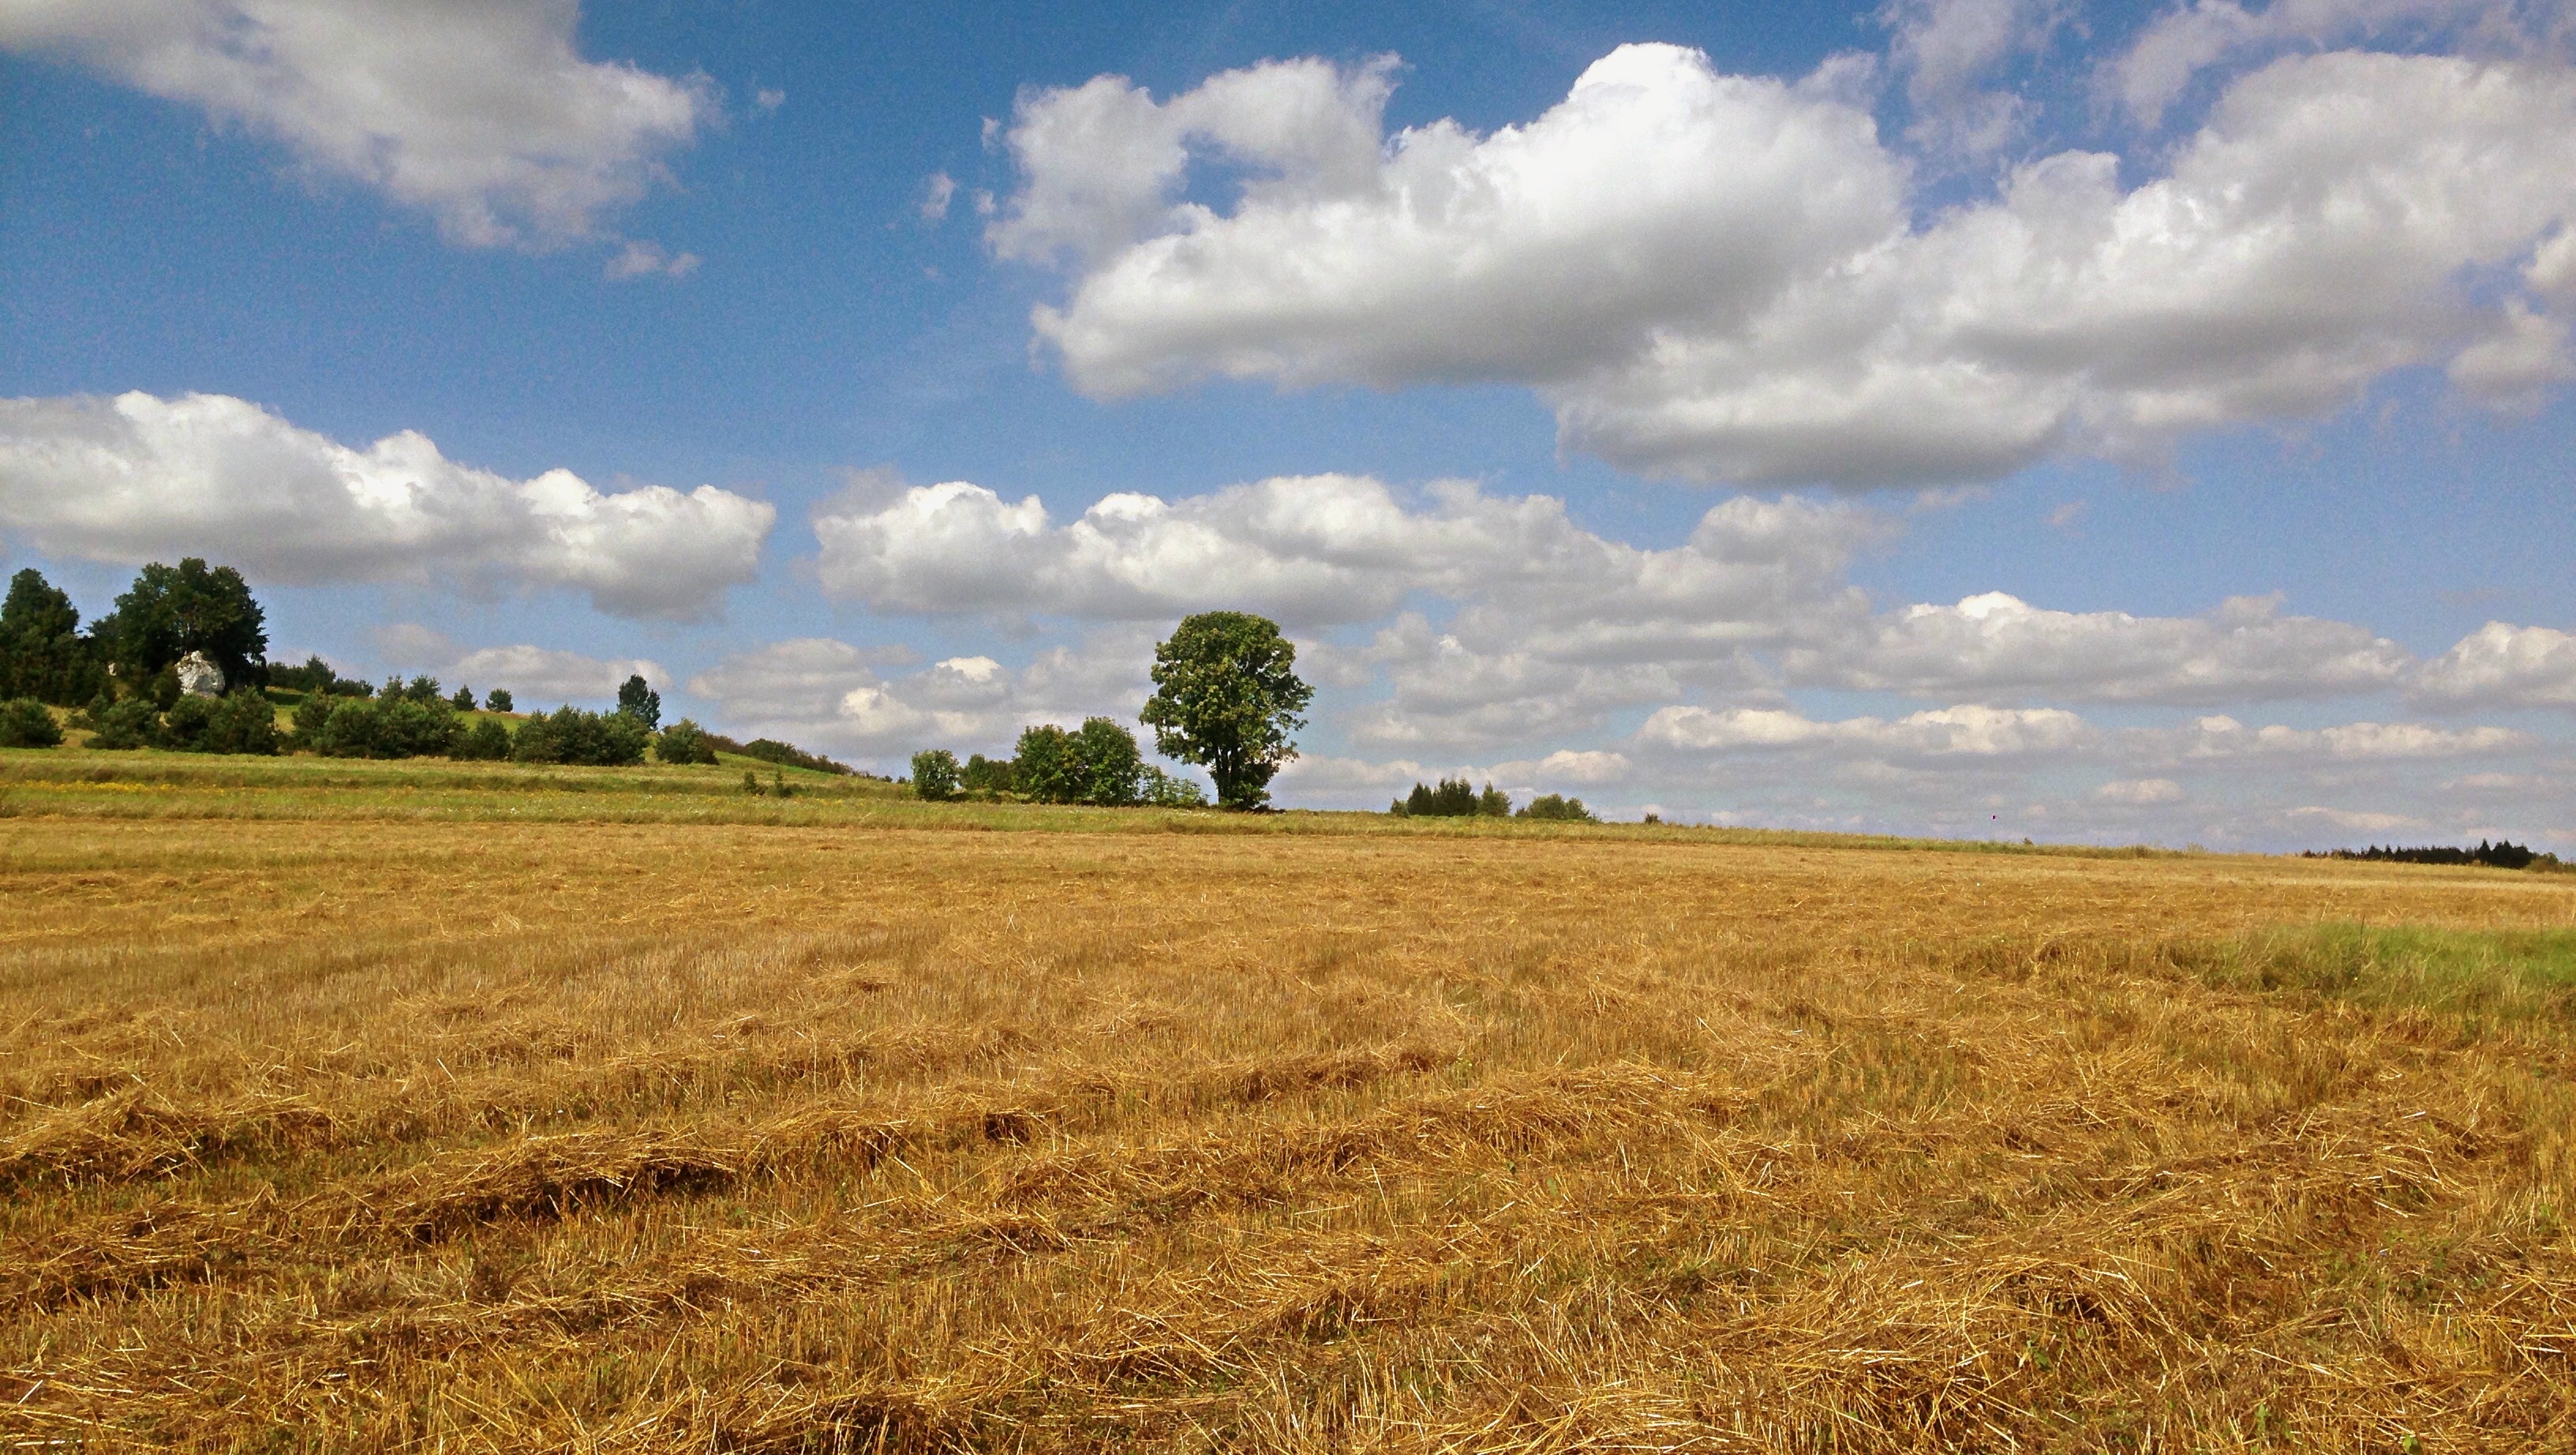
landscape, grass, horizon, plant, sky, field, farm, meadow, prairie, hill, crop, pasture, soil, agriculture, savanna, plain, clouds, grassland, poland, plateau, ecosystem, steppe, rural area, olkusz, grass family